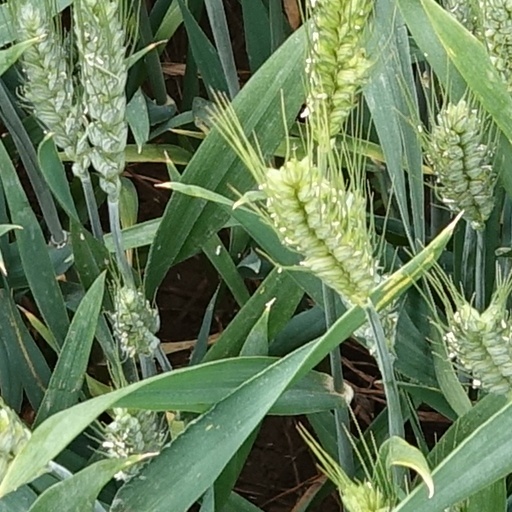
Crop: wheat